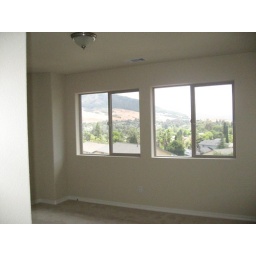
master bedroom (you can see the view of the mountains in the back)